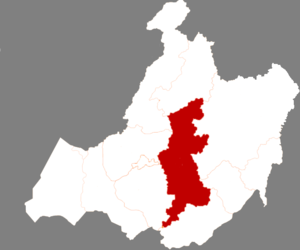
Yakeshi est une ville-district de la région autonome de Mongolie-Intérieure en Chine. C'est une ville-district placée sous la juridiction de la ville-préfecture de Hulunbuir. Appelée auparavant Xuguit Qi, elle a pris son nom actuel en 1983, lorsqu'elle a obtenu le statut de ville-district.